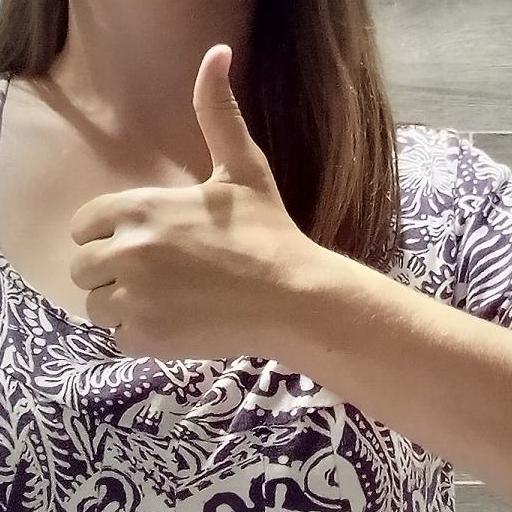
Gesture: like